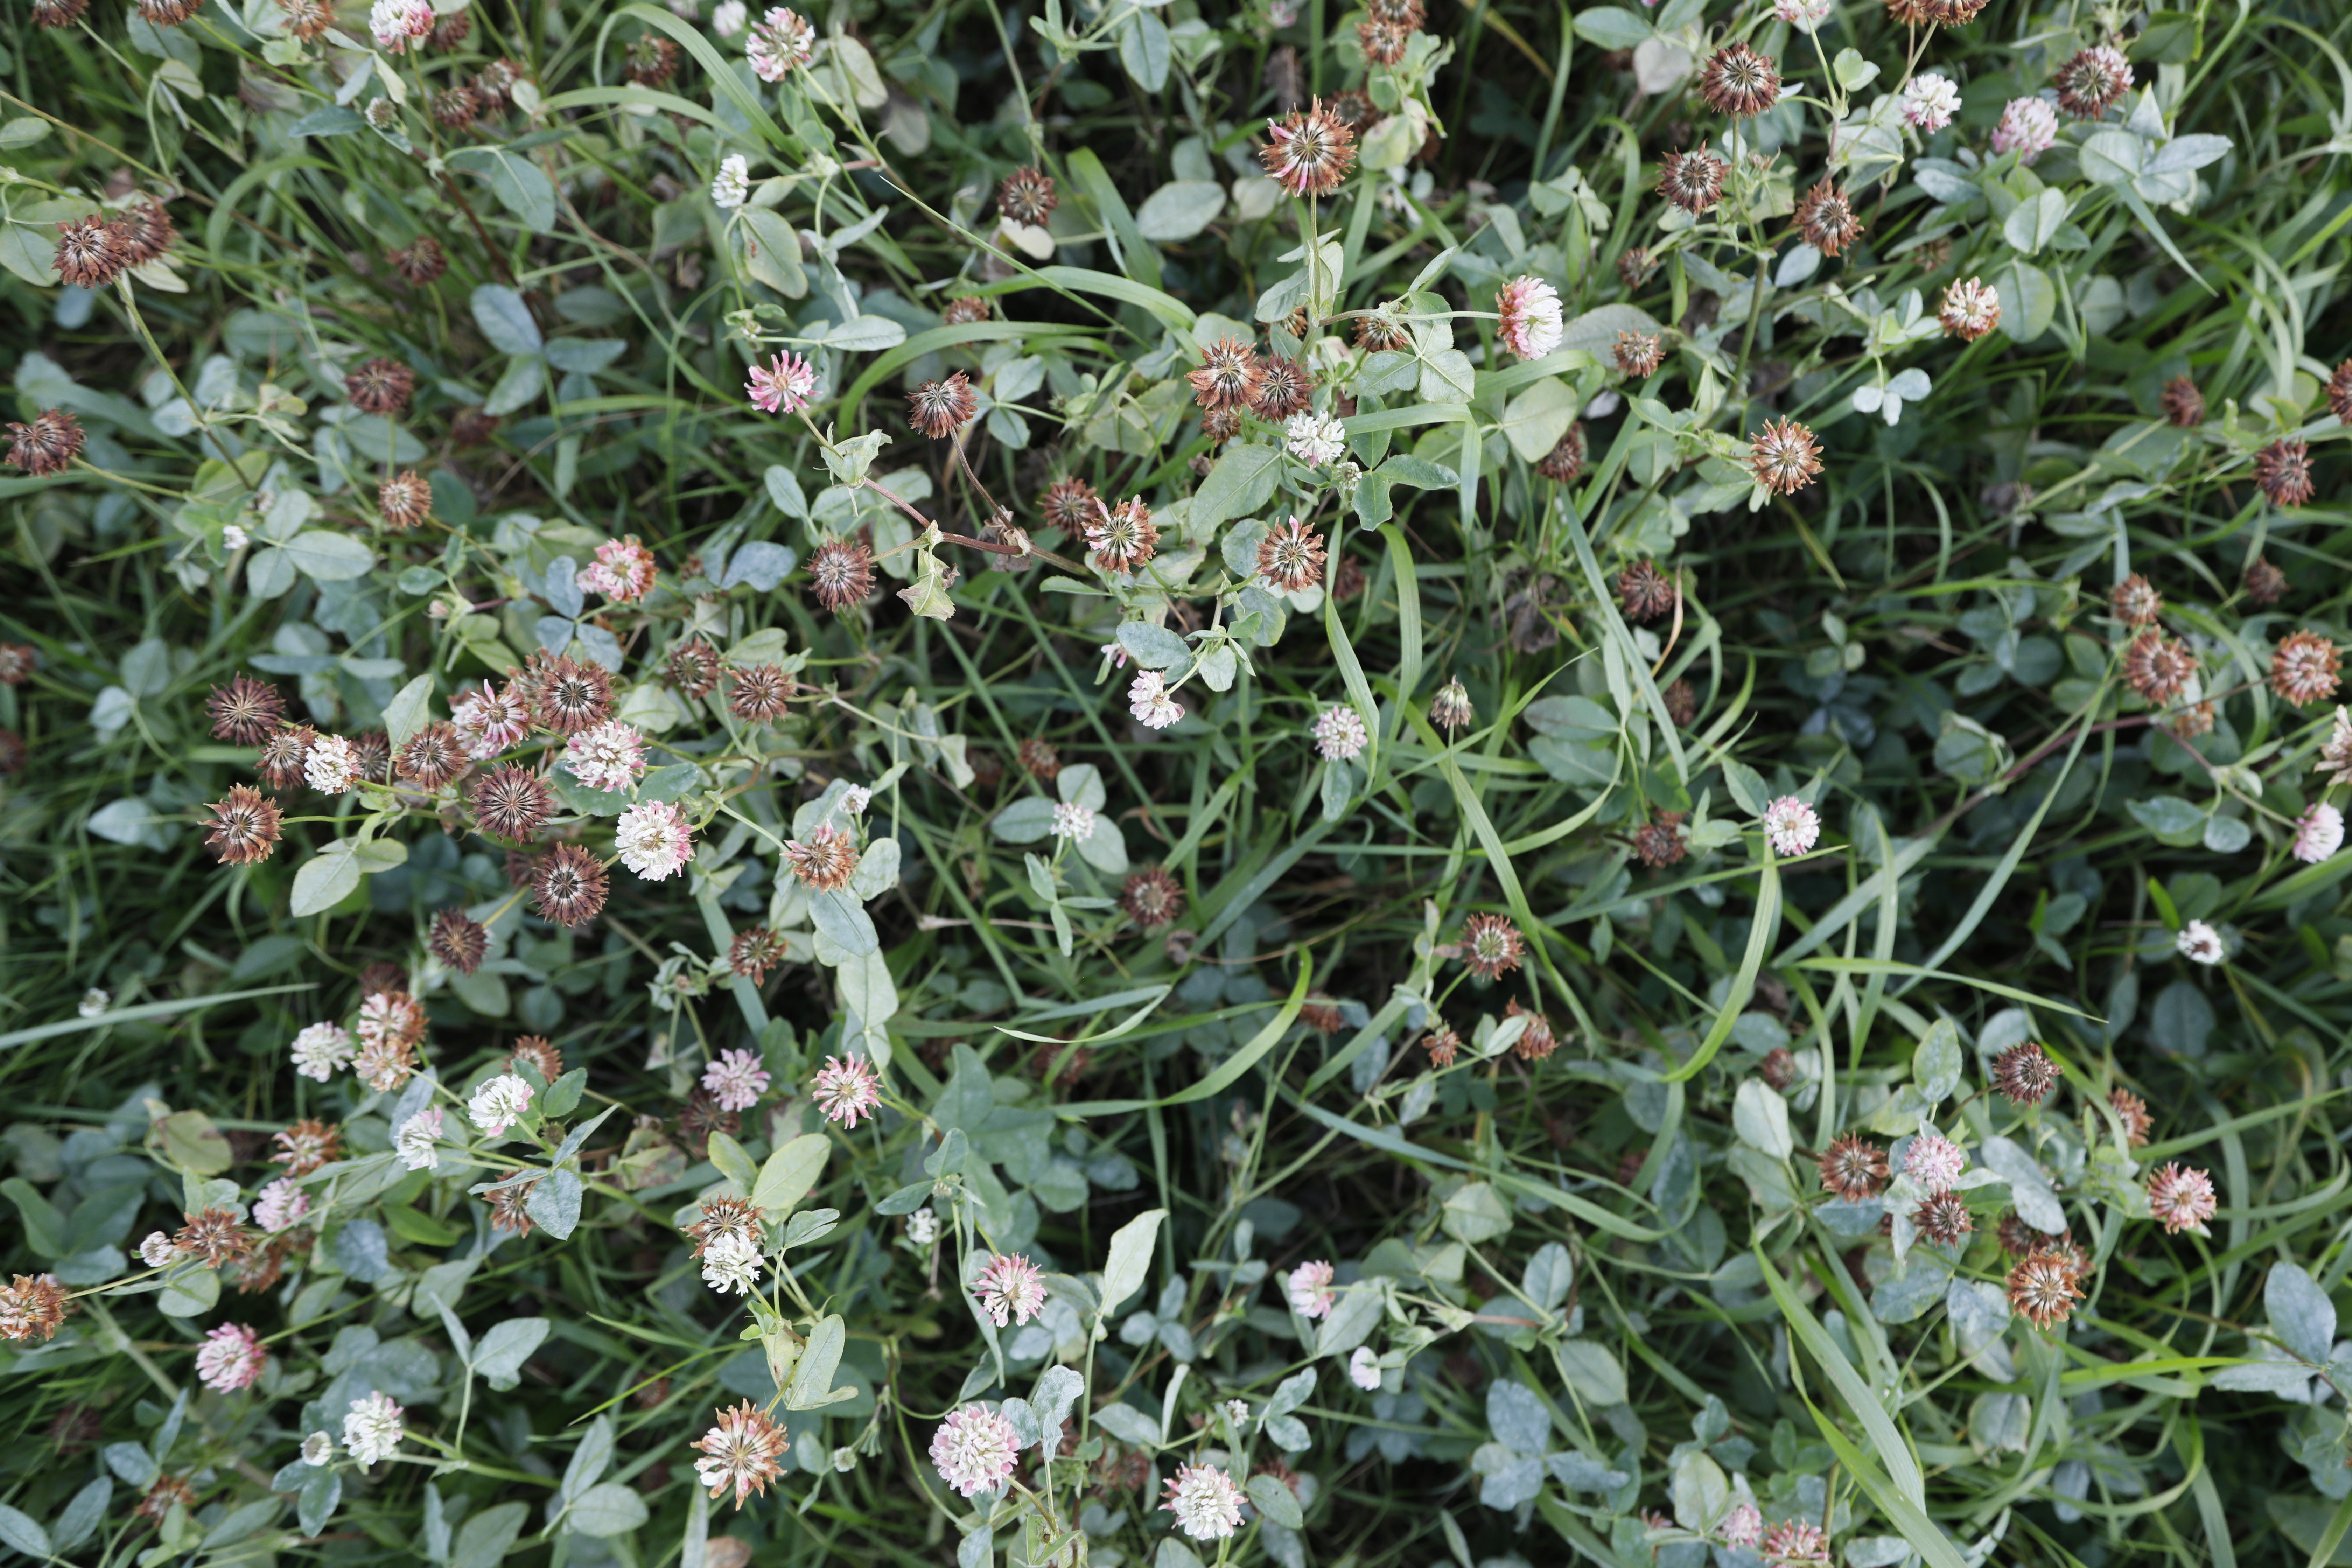
Plant species: Trifolium repens